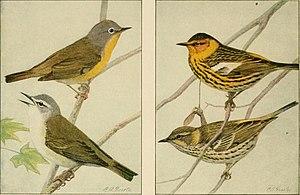
Luigi Boccherini, né le 19 février 1743 à Lucques et mort le 28 mai 1805 à Madrid, est un compositeur et violoncelliste italien de la période classique. Avec Joseph Haydn et Wolfgang Amadeus Mozart, il est considéré comme l'un des plus importants compositeurs de musique de chambre pour cordes de la seconde moitié du XVIIIᵉ siècle.